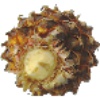
Label: pineapple_mini